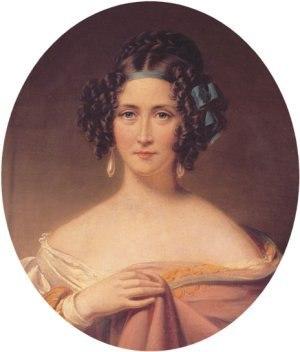
Benjamin Disraeli, né le 21 décembre 1804 et mort le 19 avril 1881 à Londres, est un homme d'État et écrivain britannique, Premier ministre du Royaume-Uni à deux reprises. Il joue un rôle central dans la création du Parti conservateur moderne dont il formalise la doctrine. Par sa grande influence sur la politique étrangère, il a associé les conservateurs à la gloire et à la puissance de l'Empire britannique.